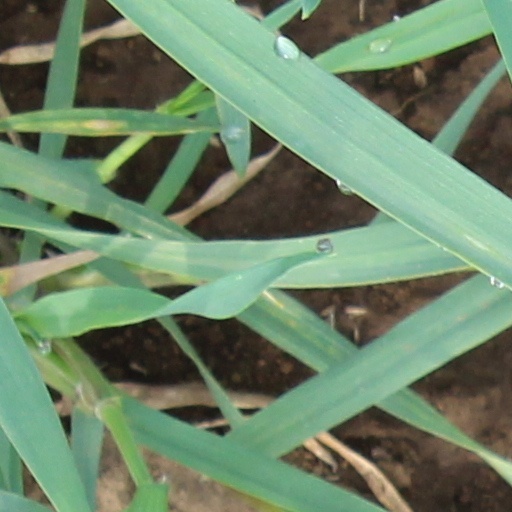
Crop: wheat